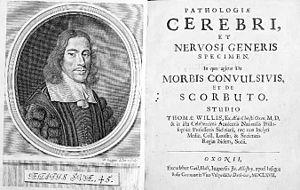
Thomas Willis, né le 27 janvier 1621 à Great Bedwyn, Wiltshire et mort le 11 novembre 1675 à Londres, est un médecin anglais qui a joué un rôle important dans l'histoire de l'anatomie et a été un cofondateur de la Royal Society. Il fut l'un des pionniers de la recherche neuroanatomique et le précurseur de la neuropathologie. Il fondait ses thèses sur l'observation plutôt que l'autorité des Anciens.
La neuropathologie est le domaine de la pathologie qui étudie les altérations morphologiques macroscopiques et microscopiques tissulaires et cellulaires observées dans les maladies du système nerveux central et périphérique. Les maladies musculaires sont traditionnellement rattachées au domaine de la neuropathologie.